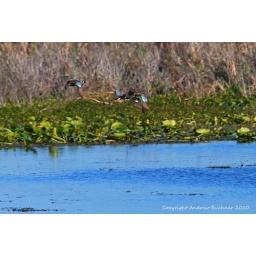
4 blue wing teals flying in emeralda marsh